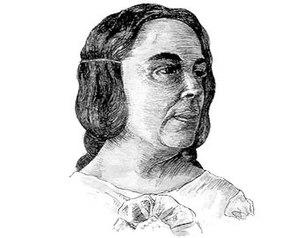
María de Zayas y Sotomayor, née en 1590 à Madrid et morte en 1647, est une écrivaine du Siècle d'or espagnol.